River Mun

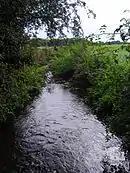
River Mun or Mundesley Beck

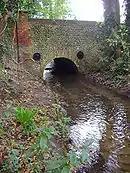
Road Bridge over the River in Mundesley Village

At Gimingham the river flows into a series of mill ponds. The ponds once fed a watermill, whose dam held back a broad fed by the River.